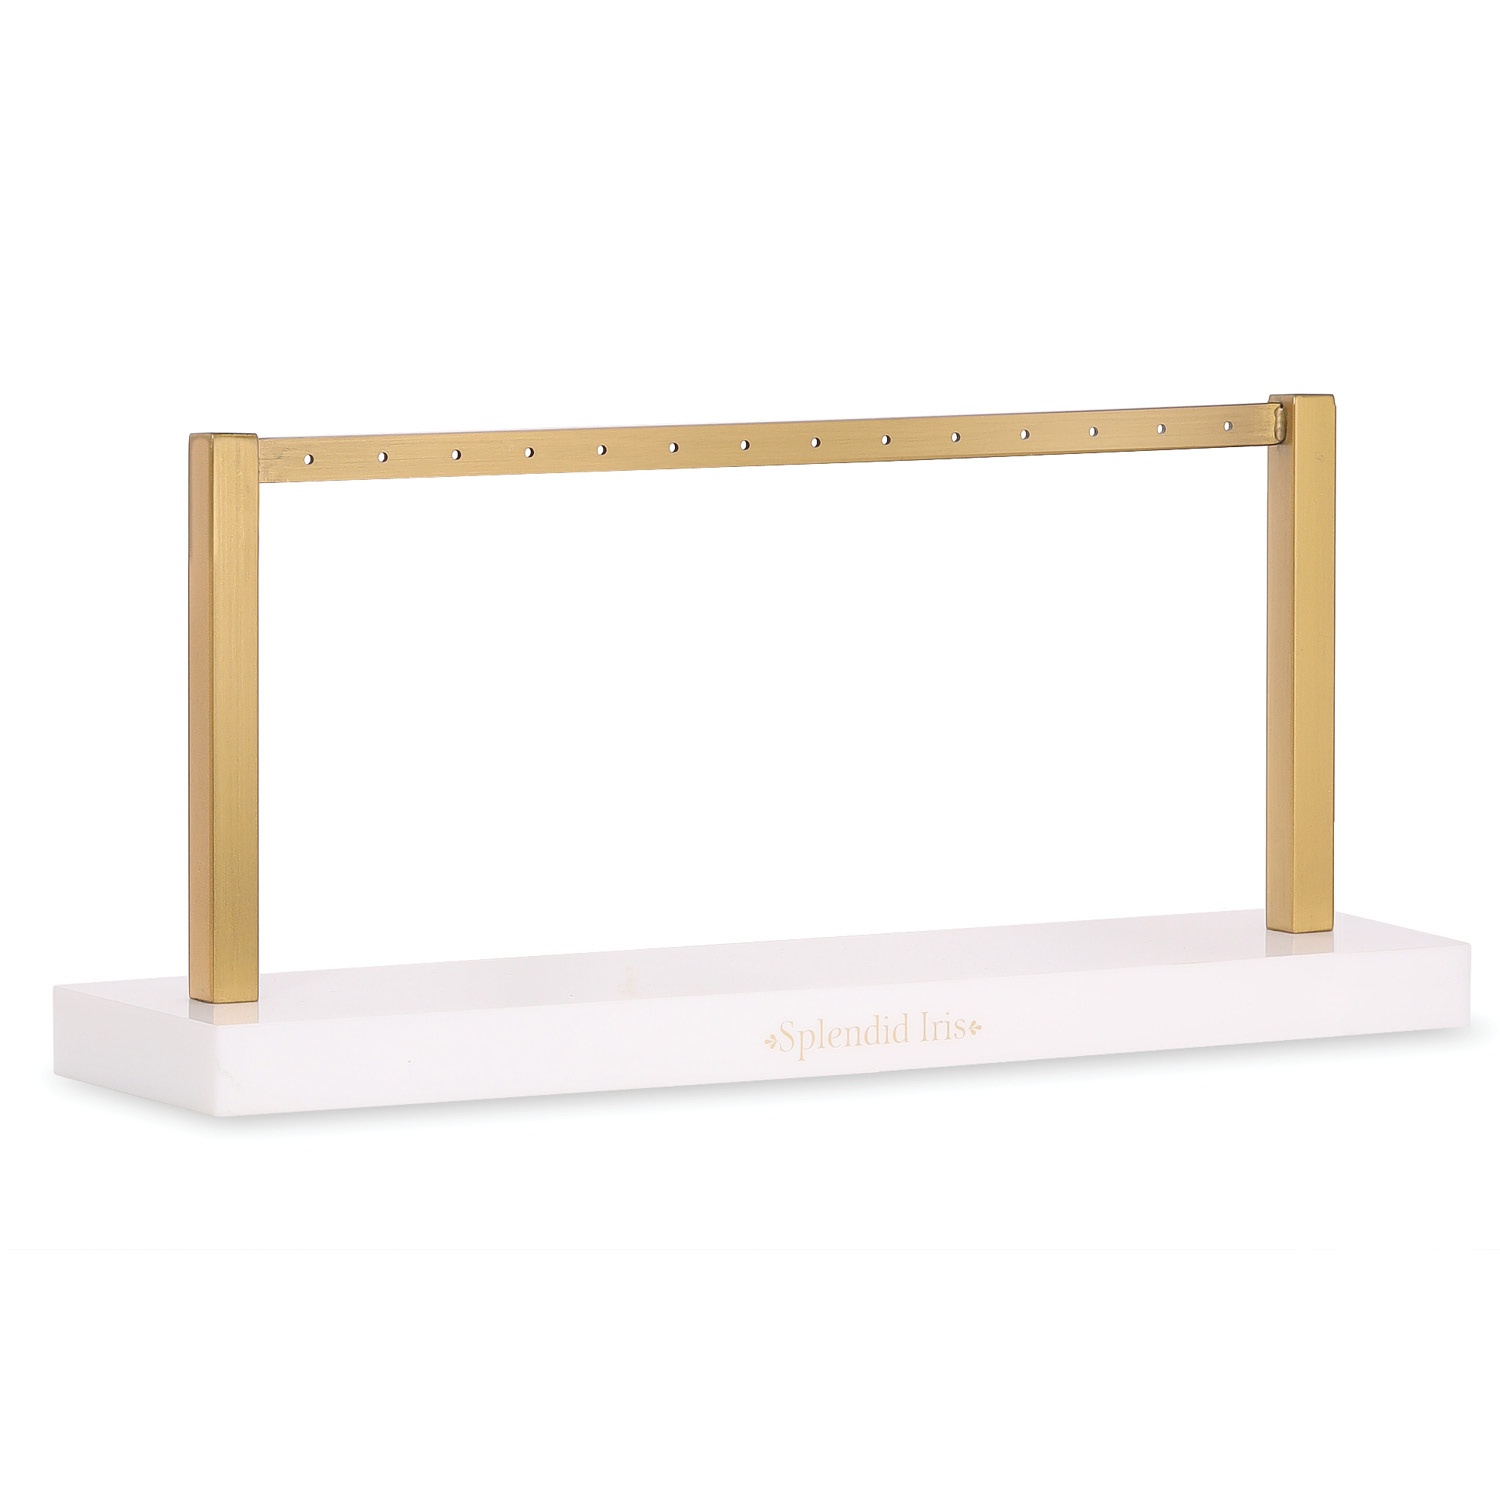
Branded Gold & White Single Level Earring Display
Gold and white single level earring display with logo on the base 11.3W" x 7.5"H Displays 7 Carded Earrings or 10 Un-carded Earrings Acrylic and Metal
Brand: Splendid Iris Wholesale
Category: Health & Beauty > Jewelry Cleaning & Care > Jewelry Holders > Ring Holders